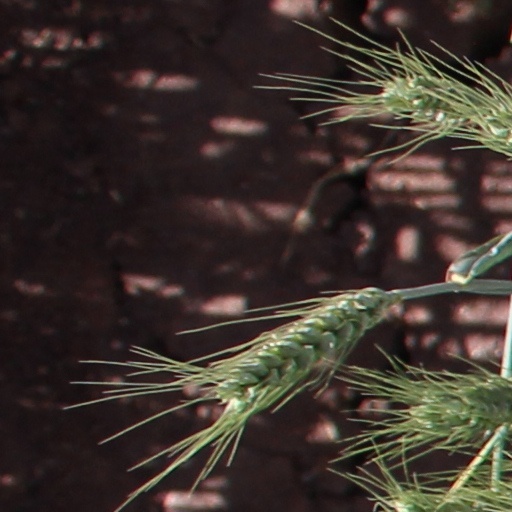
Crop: wheat